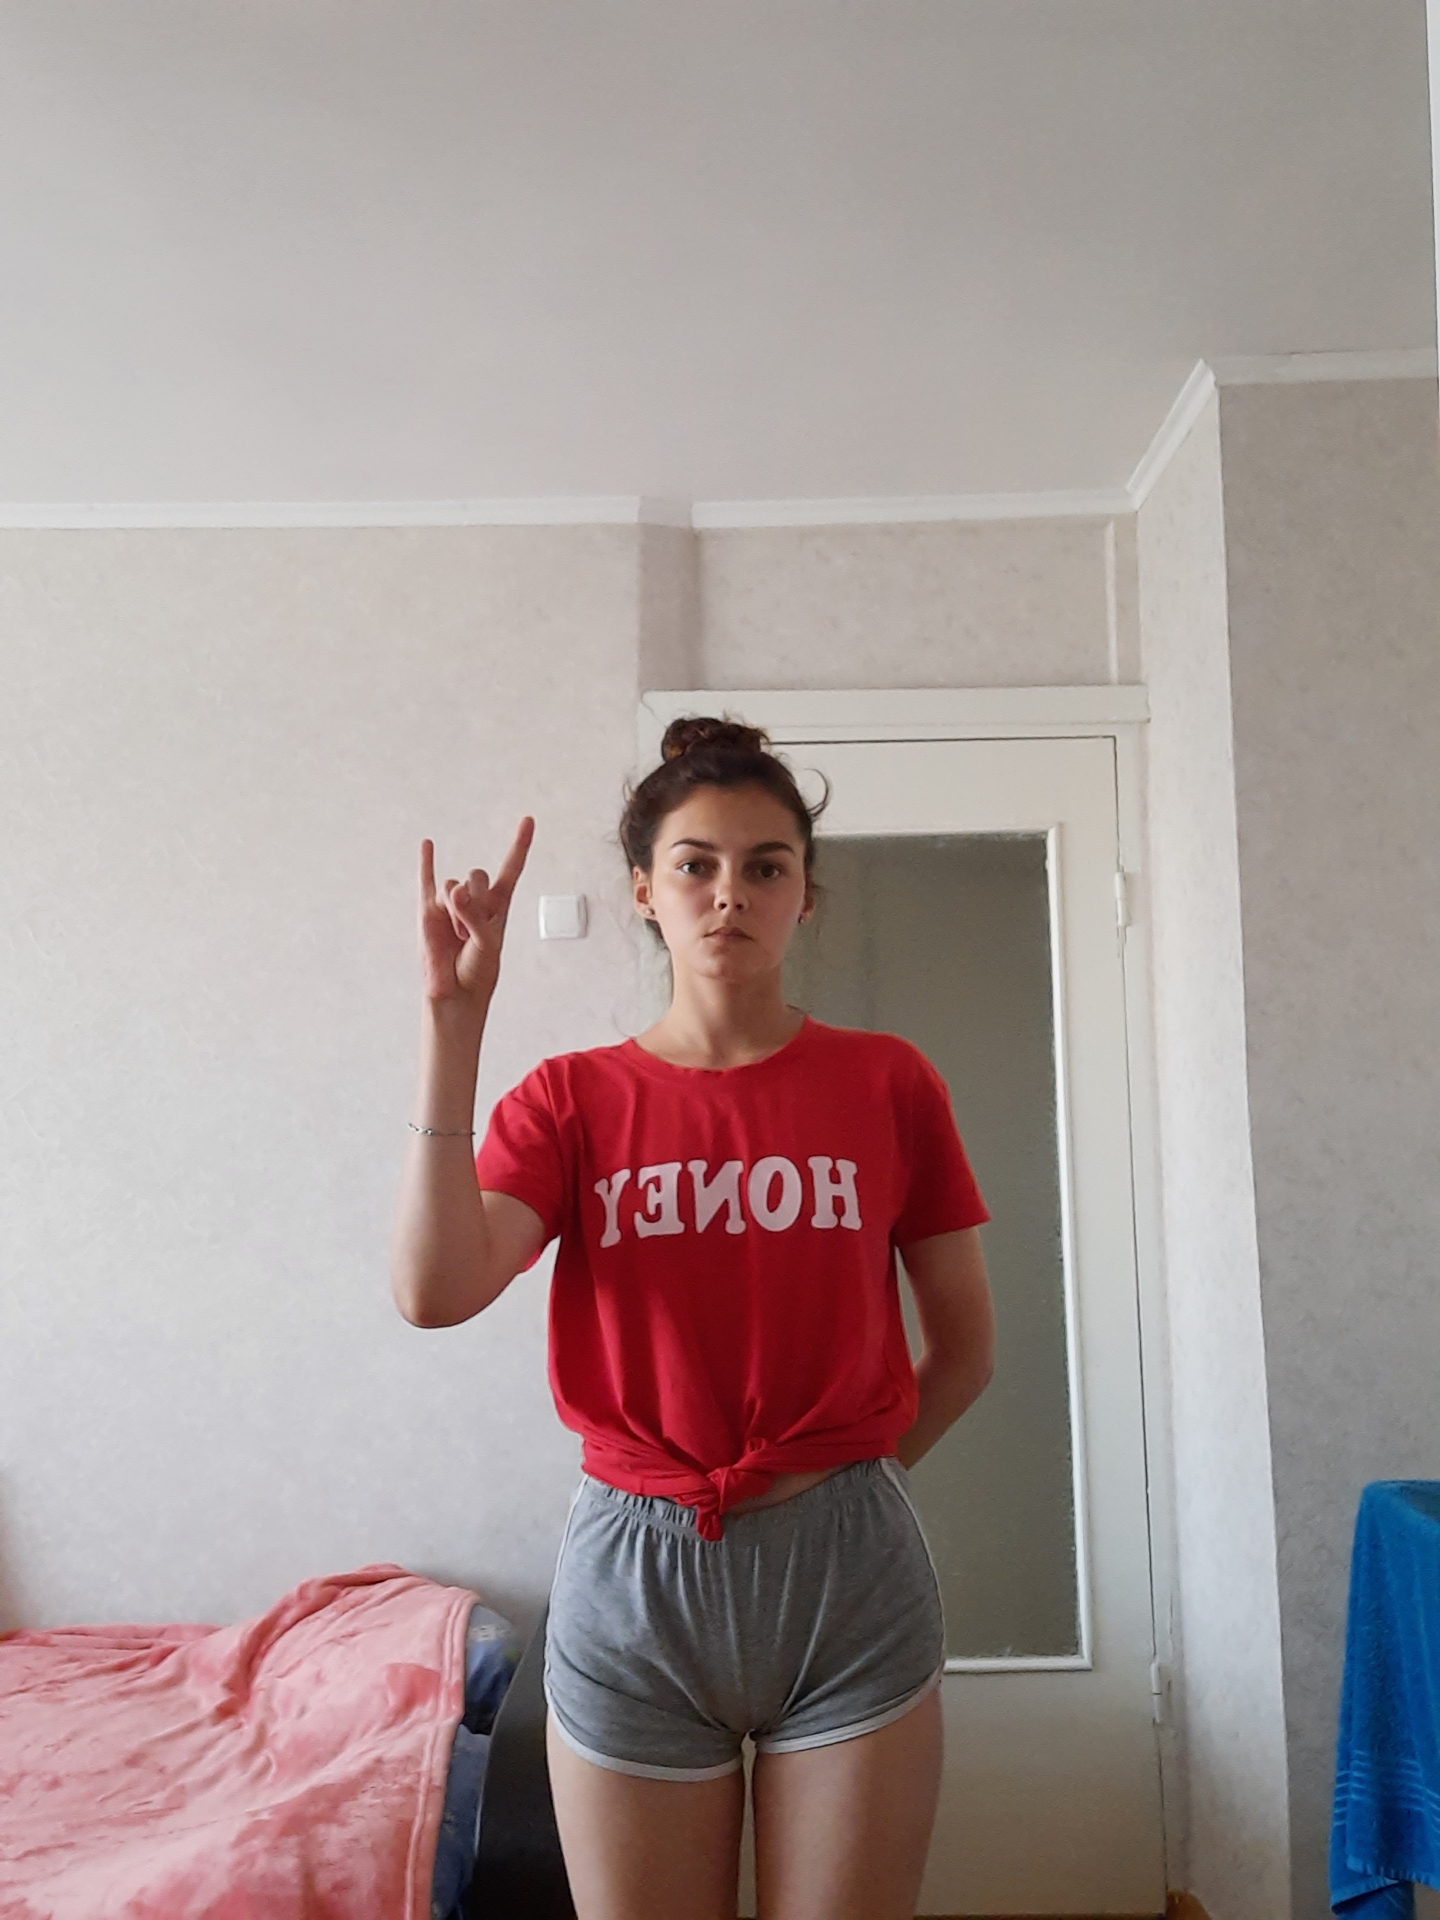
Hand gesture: rock